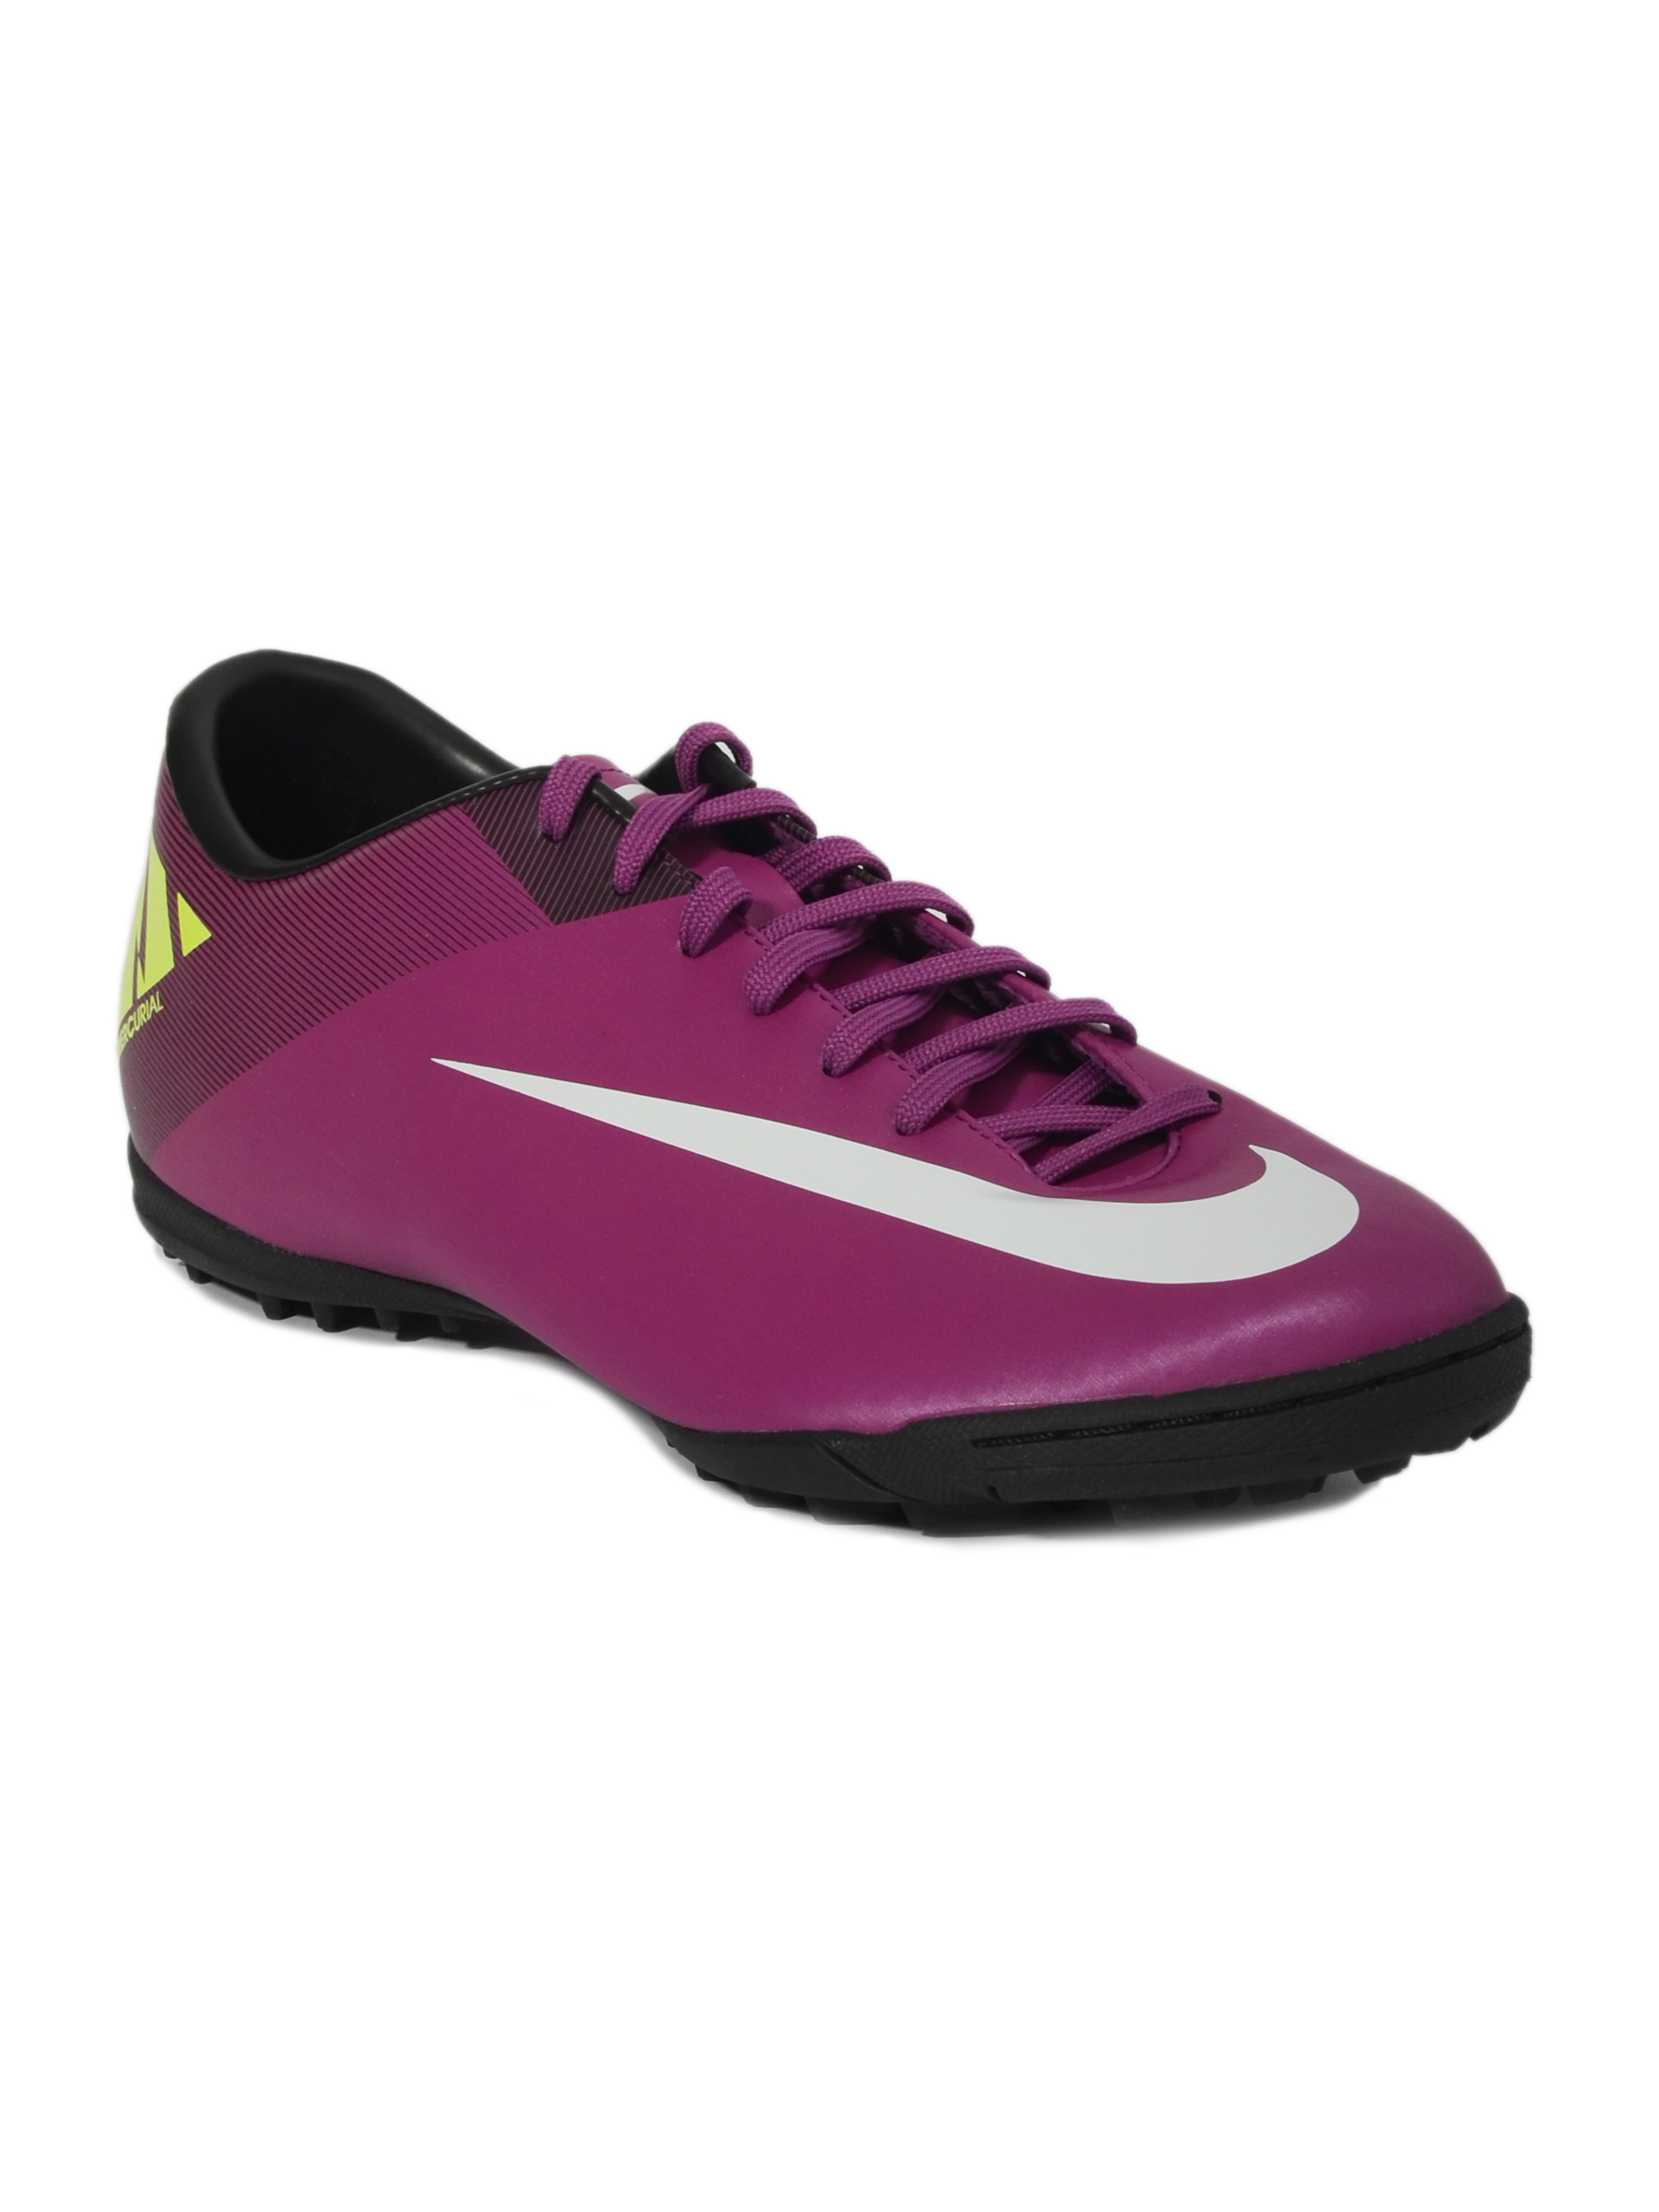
Nike Men's Mercurial Victory II Red Shoe
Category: Footwear / Shoes / Sports Shoes
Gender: Men
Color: Red
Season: Summer 2011
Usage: Sports